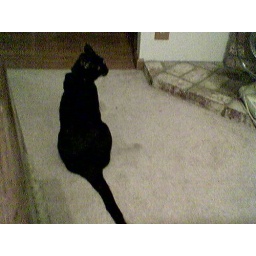
sometimes I put this cat in boxes to amuse myself